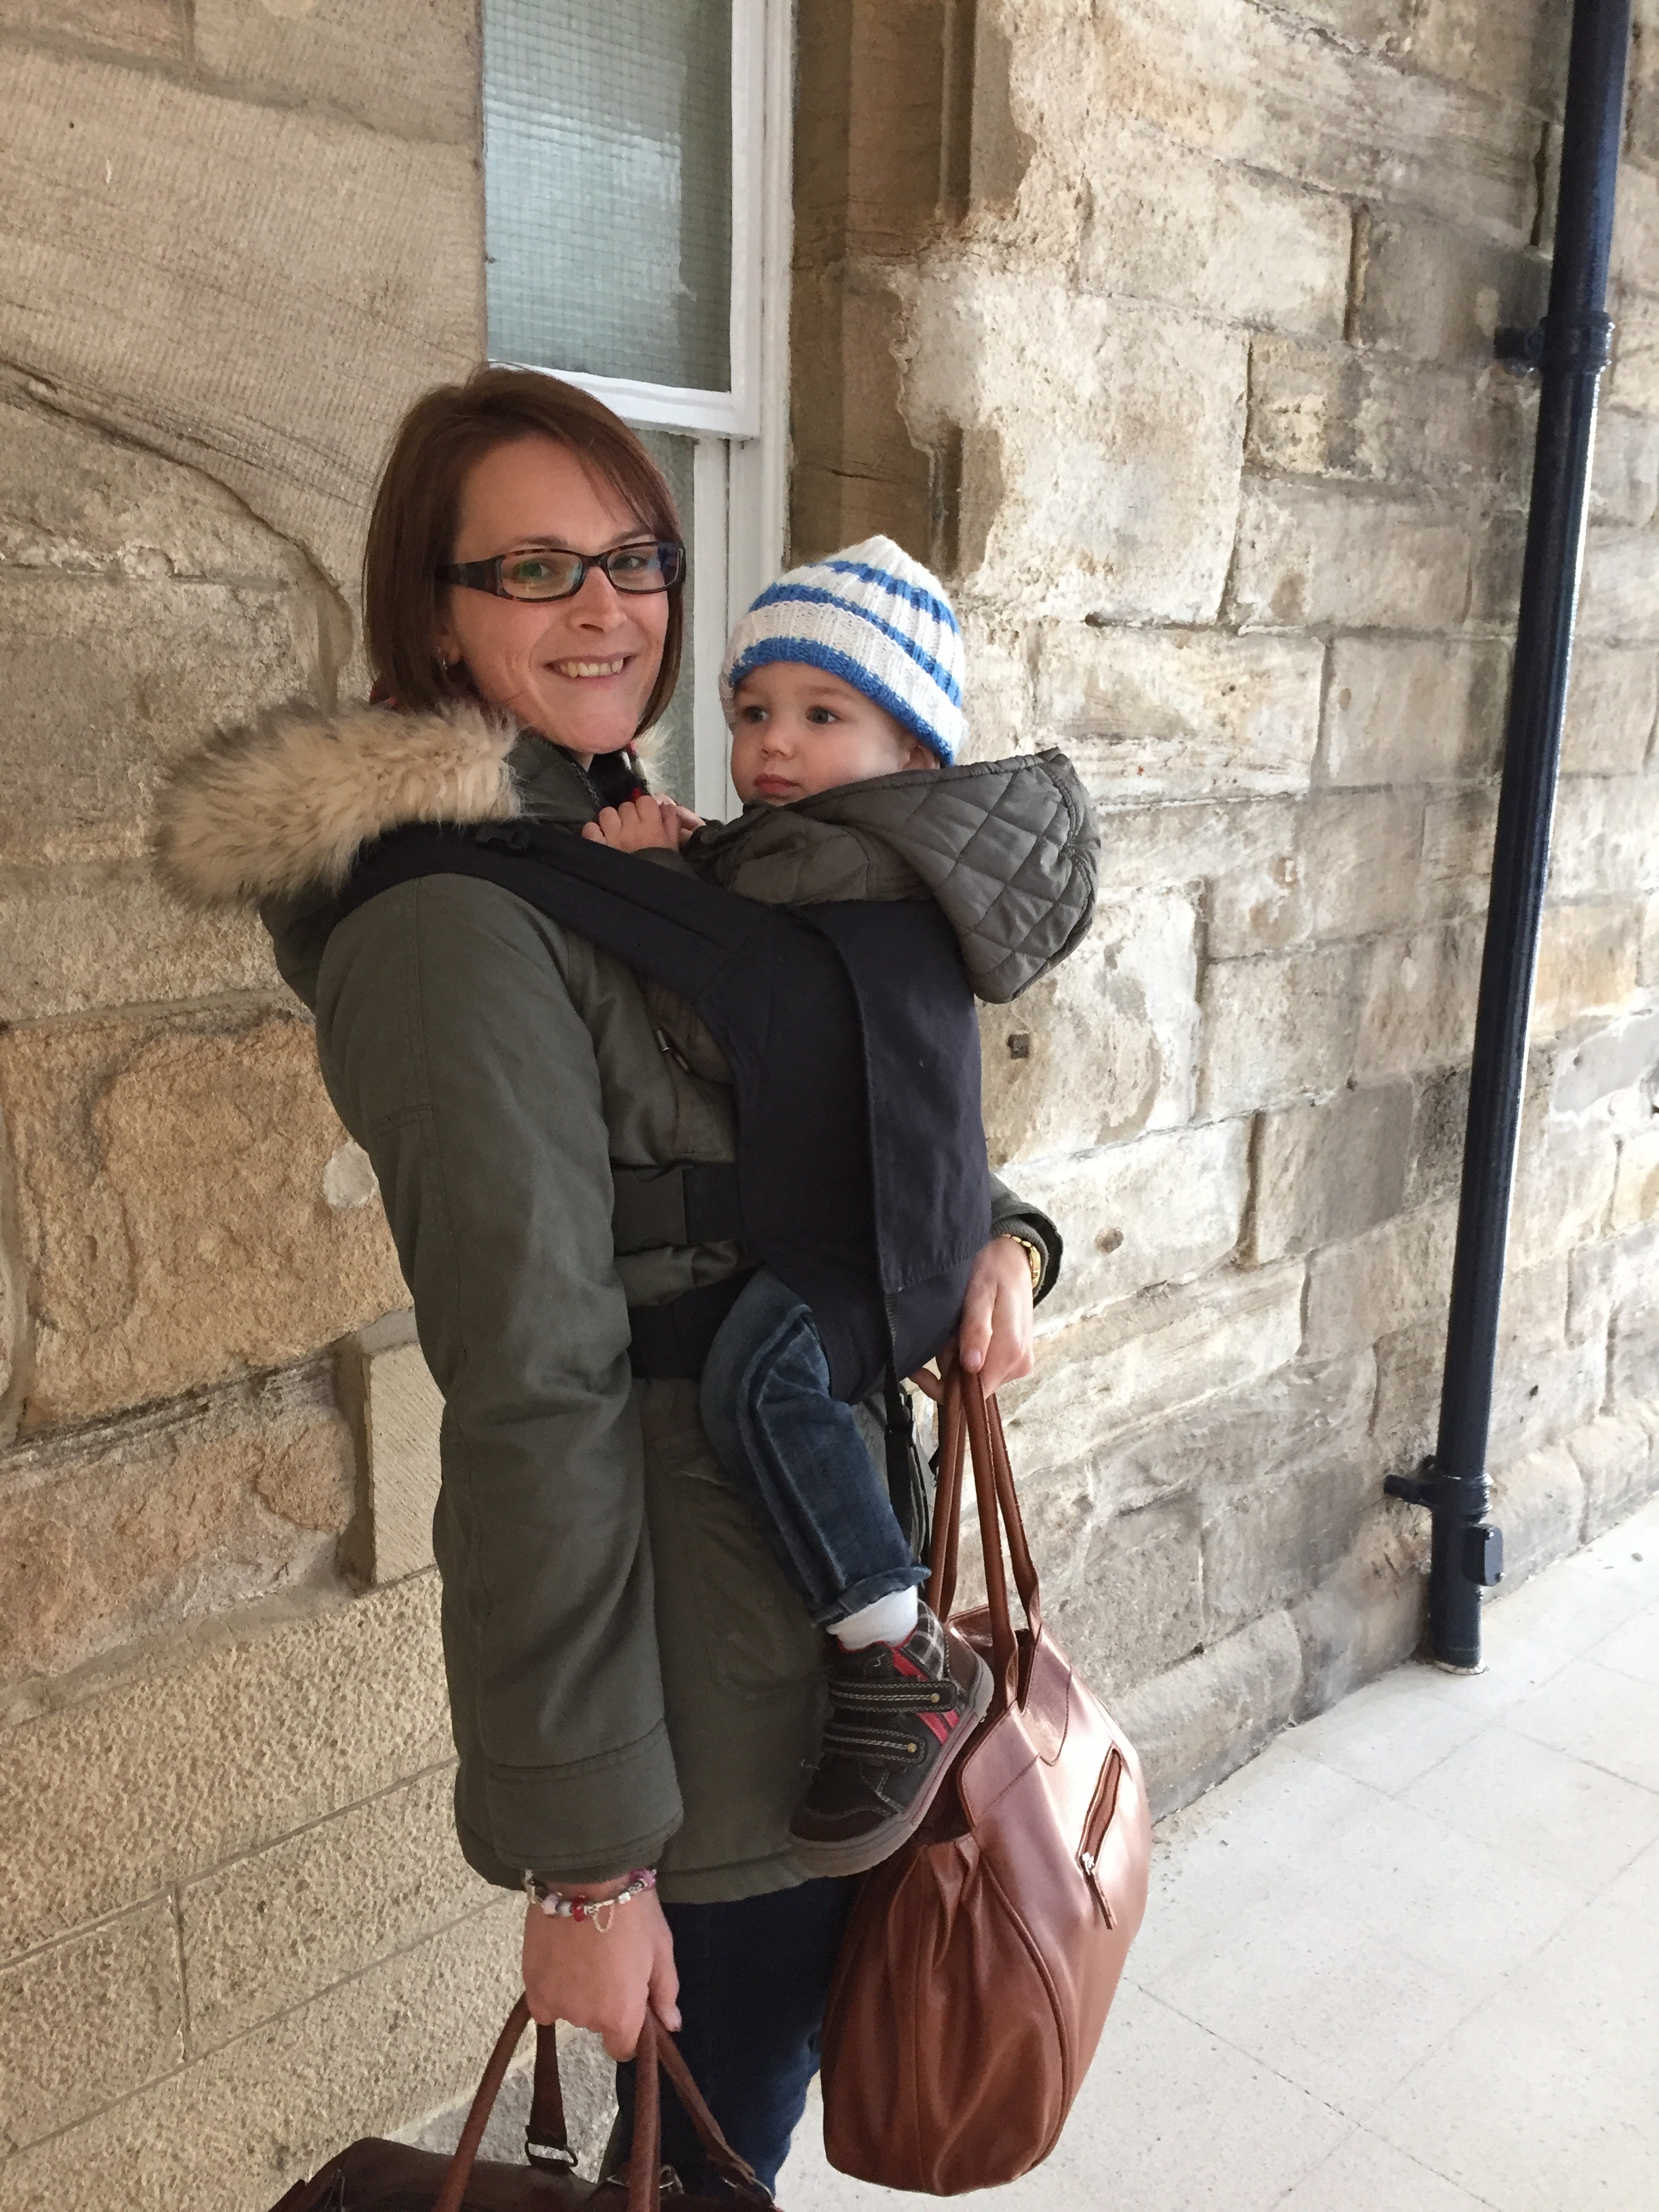
travel, fur, spring, fashion, clothing, lady, baby, outerwear, dress, mother, footwear, photograph, snapshot, parenting, babywearing, connecta baby carrier